Jerry Jeff Walker

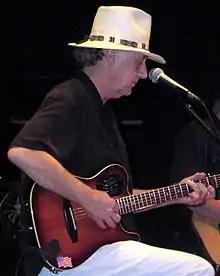
Walker in 2002

Jerry Jeff Walker (born Ronald Clyde Crosby; March 16, 1942 – October 23, 2020) was an American country and folk singer-songwriter. He was a leading figure in the progressive country and outlaw country music movement. He also wrote the 1968 song "Mr. Bojangles".